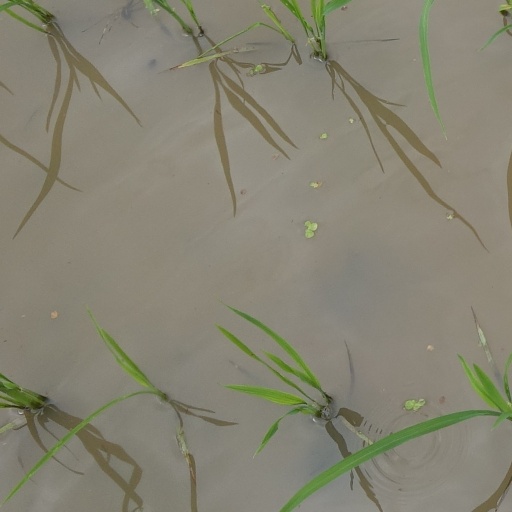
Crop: rice